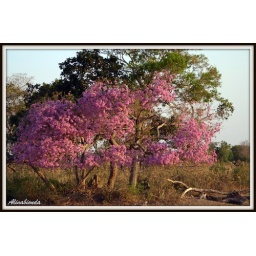
A beautiful pink tree in Pantanal (Brazil).